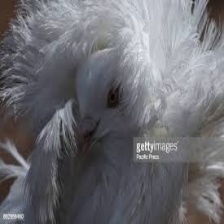
Species: JACOBIN PIGEON
Scientific name: COLUMBA LIVIA